List of films in the public domain in the United States

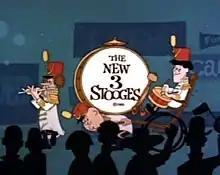
Screenshot of copyright notice that does not contain a claimant, the notice merely stating "© 1965" (view enhanced image)

Films published before March 1, 1989, had to contain a valid copyright notice in order to claim copyright. At the bare minimum, the copyright notice had to include the word "copyright" or an acceptable abbreviation (like a circled C), the year of publication (which could not be more than one year ahead of the actual publication), and the name of any entity claiming the copyright.